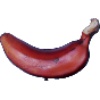
Label: red_banana